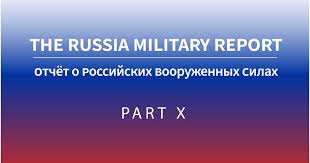
Label: Iskander